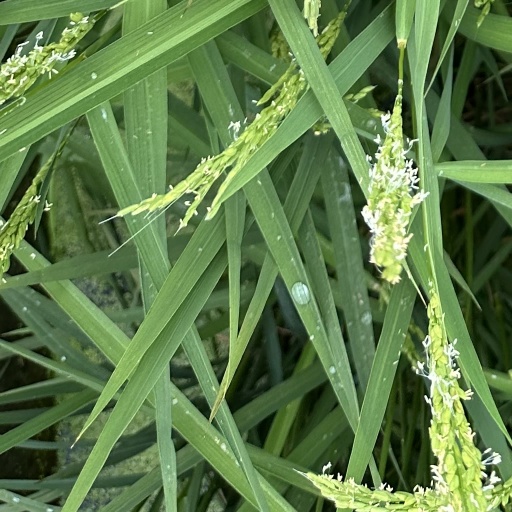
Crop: rice